Xianse Temple metro station

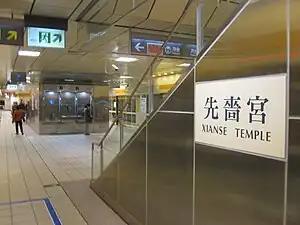
Xianse Temple platform level

The Taipei Metro Xianse Temple station is a station on the Xinzhuang Line located in Sanchong District, New Taipei, Taiwan. The station opened for service on 5 January 2012.